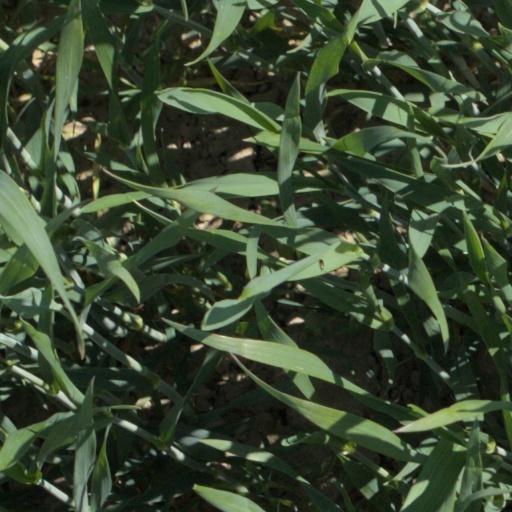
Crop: wheat